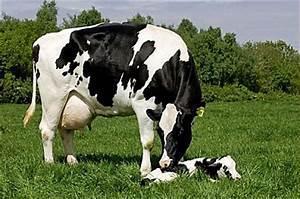
cow